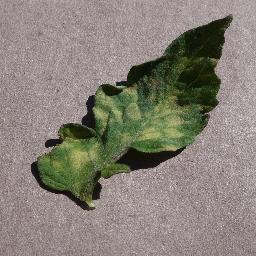
Label: Tomato___Leaf_Mold